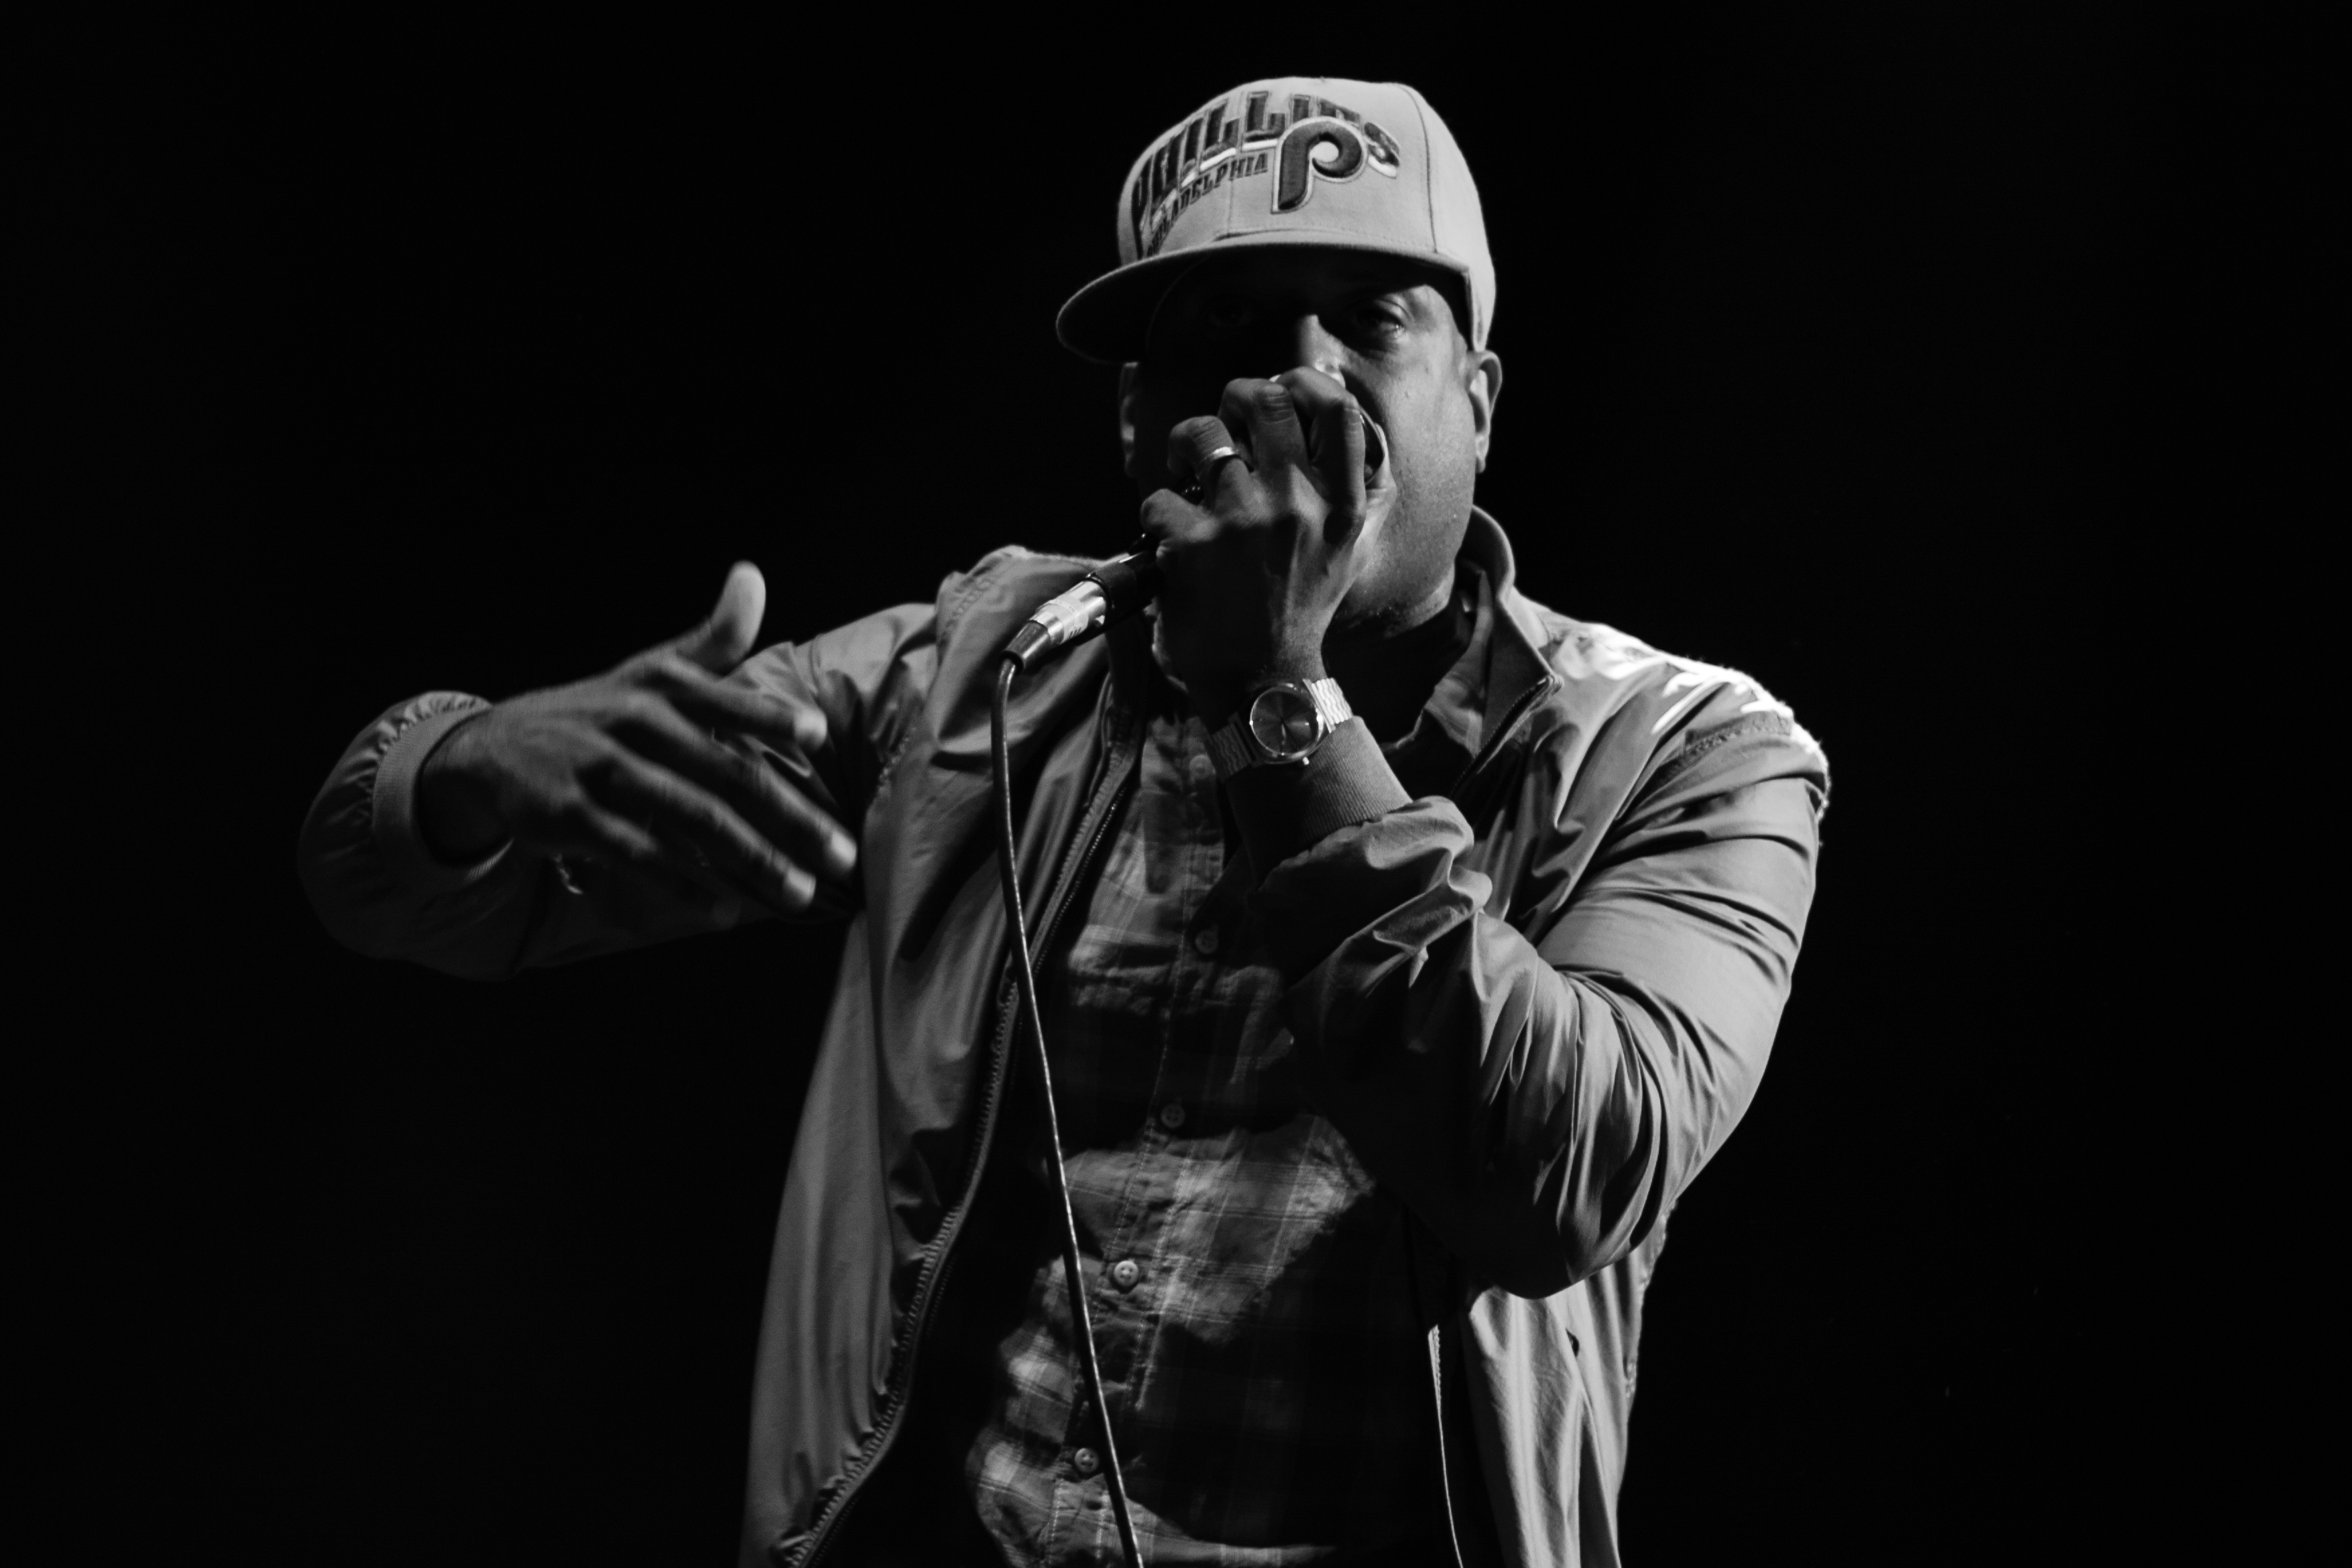
music, black and white, star, concert, live, canon, darkness, black, monochrome, performance art, festival, 40d, gig, arena, stage, 2012, dour, last, talib, kweli, talibkweli, blackstar, dour2012, gentleman, guitarist, entertainment, monochrome photography, film noir